Volkswagen-Audi V8 engine

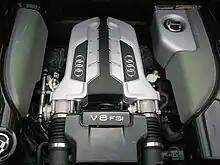
The 4.2 FSI V8 as installed in the Audi R8

Based on the existing Audi 40 valve V8, this new engine is heavily revised over its predecessor, with all-new components including: crankshaft, connecting rods and pistons, cylinder heads, and valvetrain, oil and cooling system, intake and exhaust system, and engine management system. It is available in two versions; a basic or 'comfort' version, first used in the Audi Q7; and a sports-focussed high-revving version, with features borrowed from motorsport, for the B7 RS 4 quattro and the R8. This is the first eight-cylinder road car engine to use Fuel Stratified Injection (FSI), which was successfully developed by Audi in their Le Mans-winning R8 racing car. The 5.2 V10 FSI was developed directly from this V8 engine.